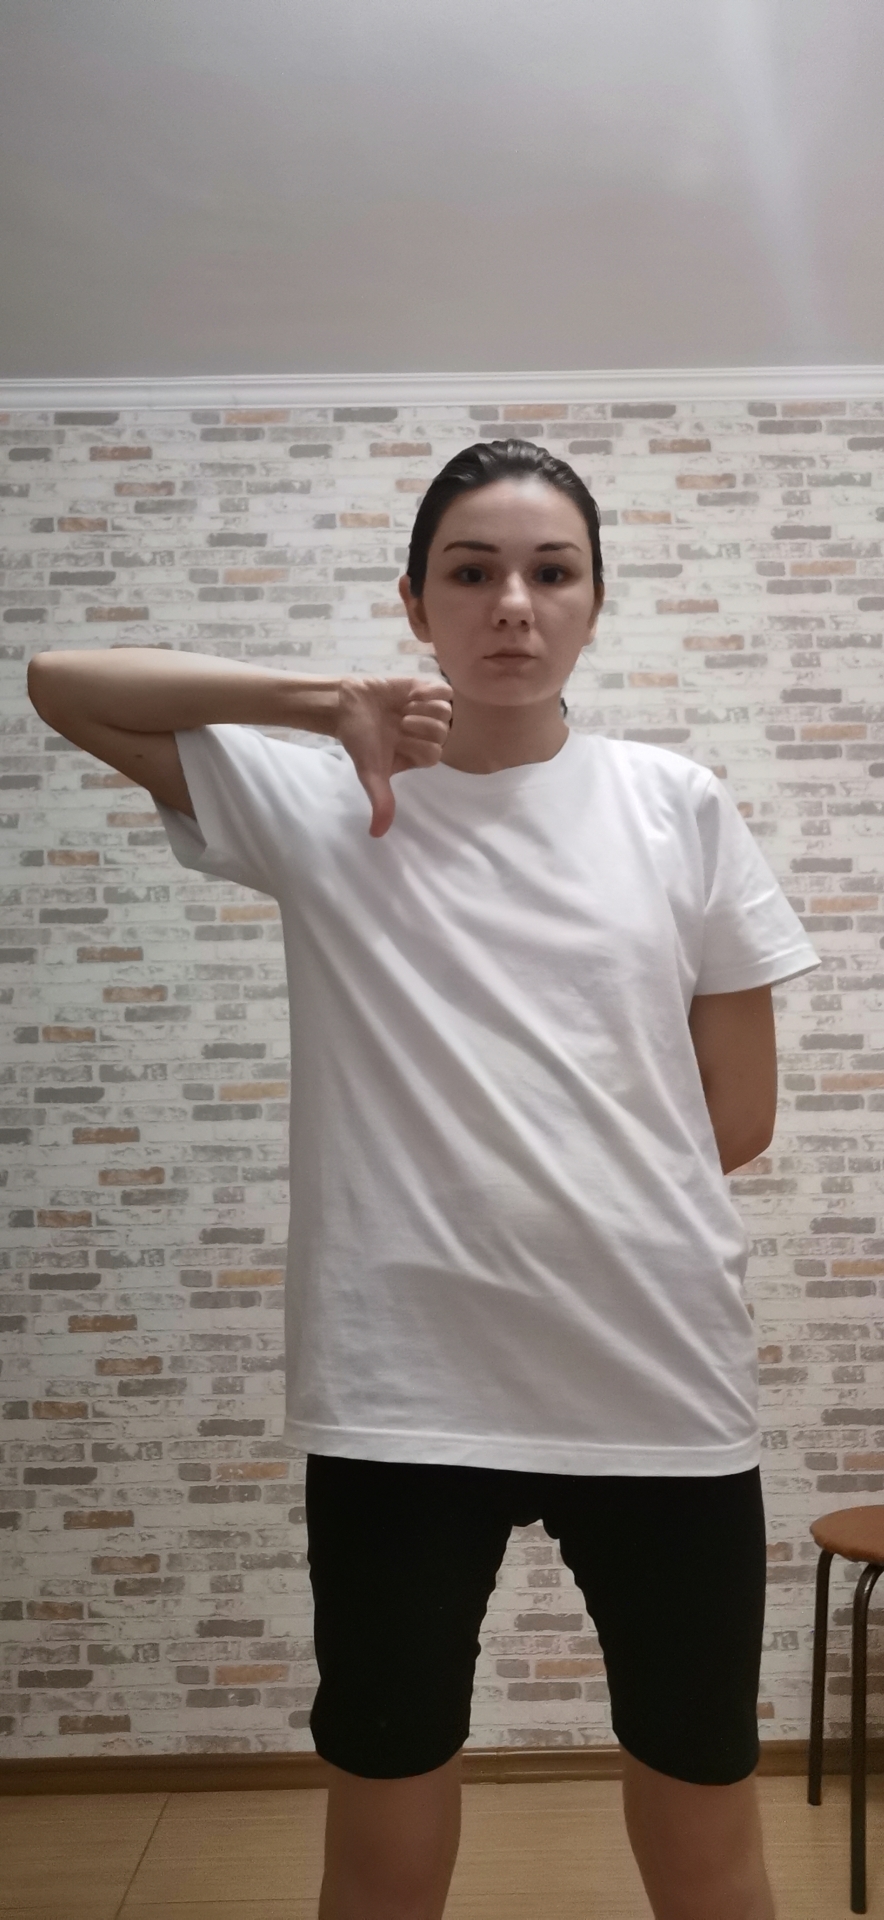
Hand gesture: dislike